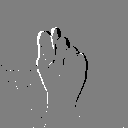
ASL letter: t